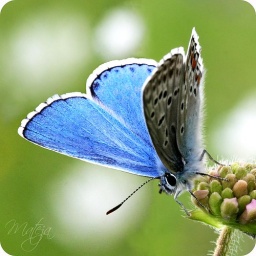
You can chase a butterfly all over the field and never catch it.